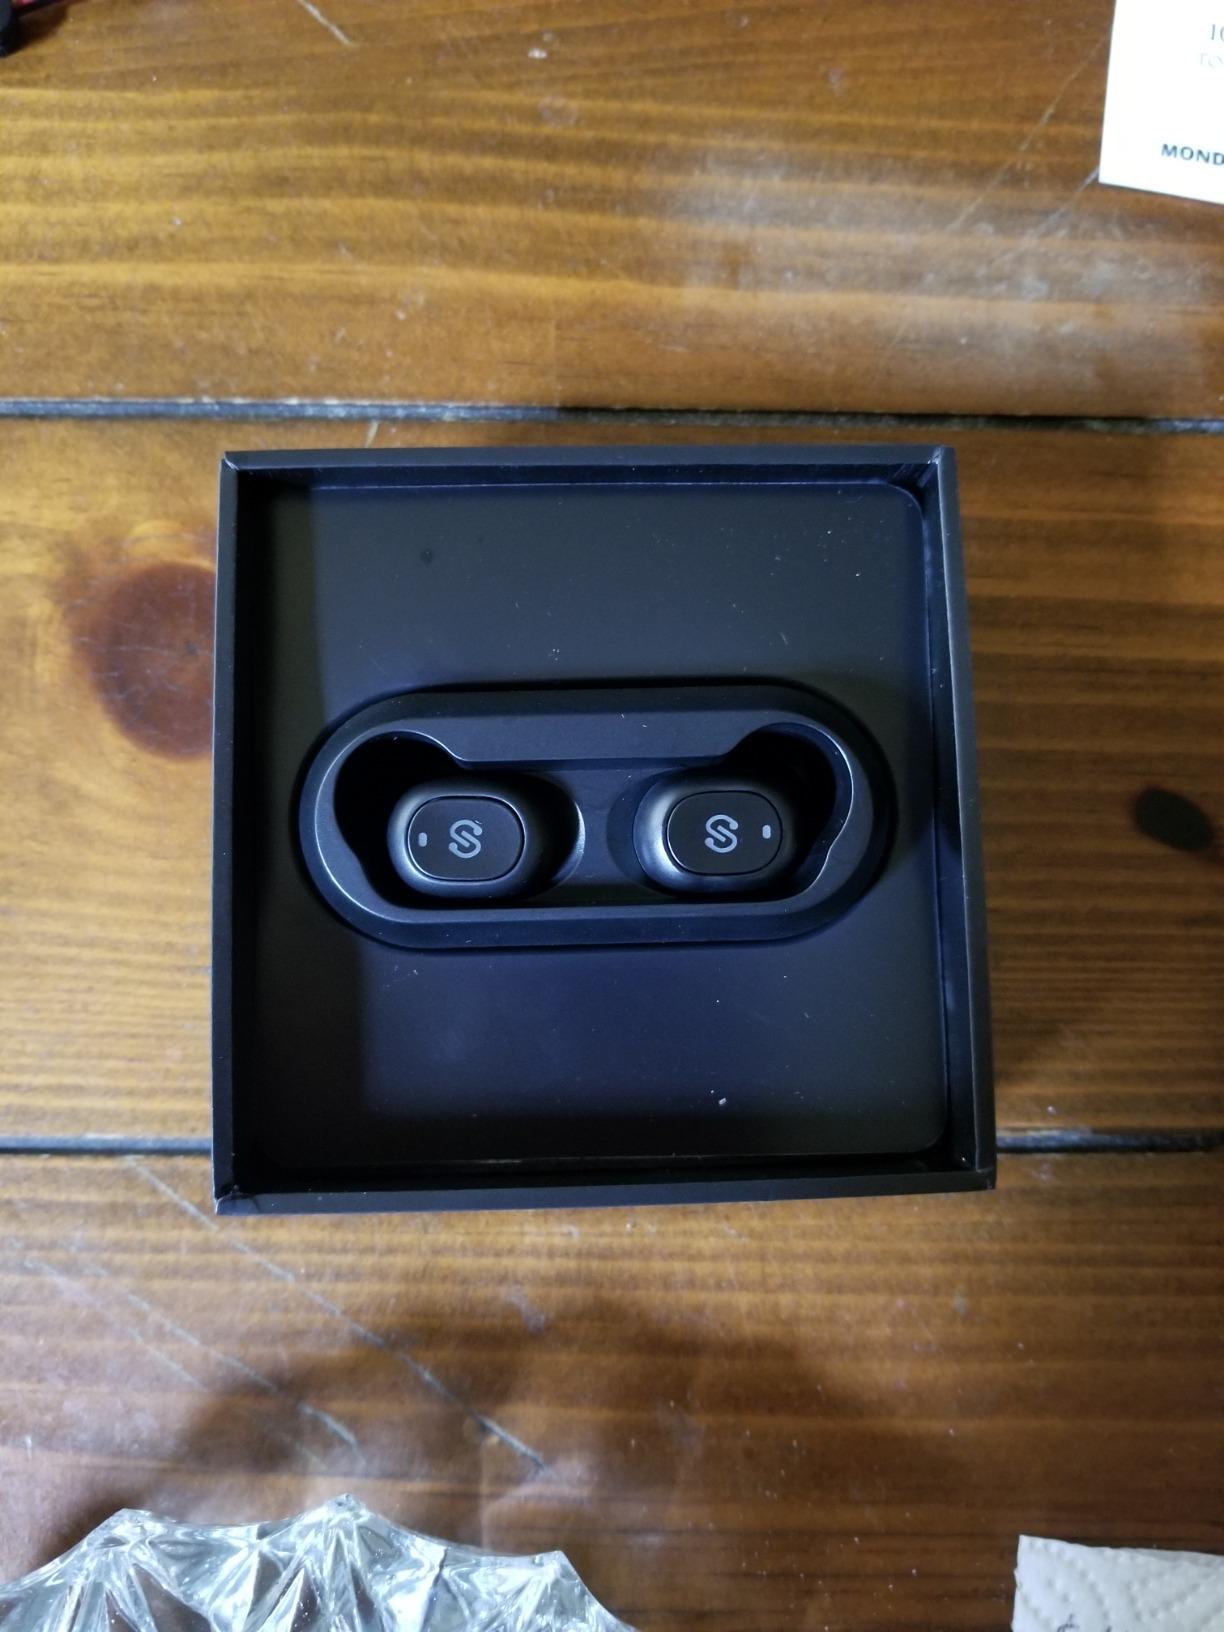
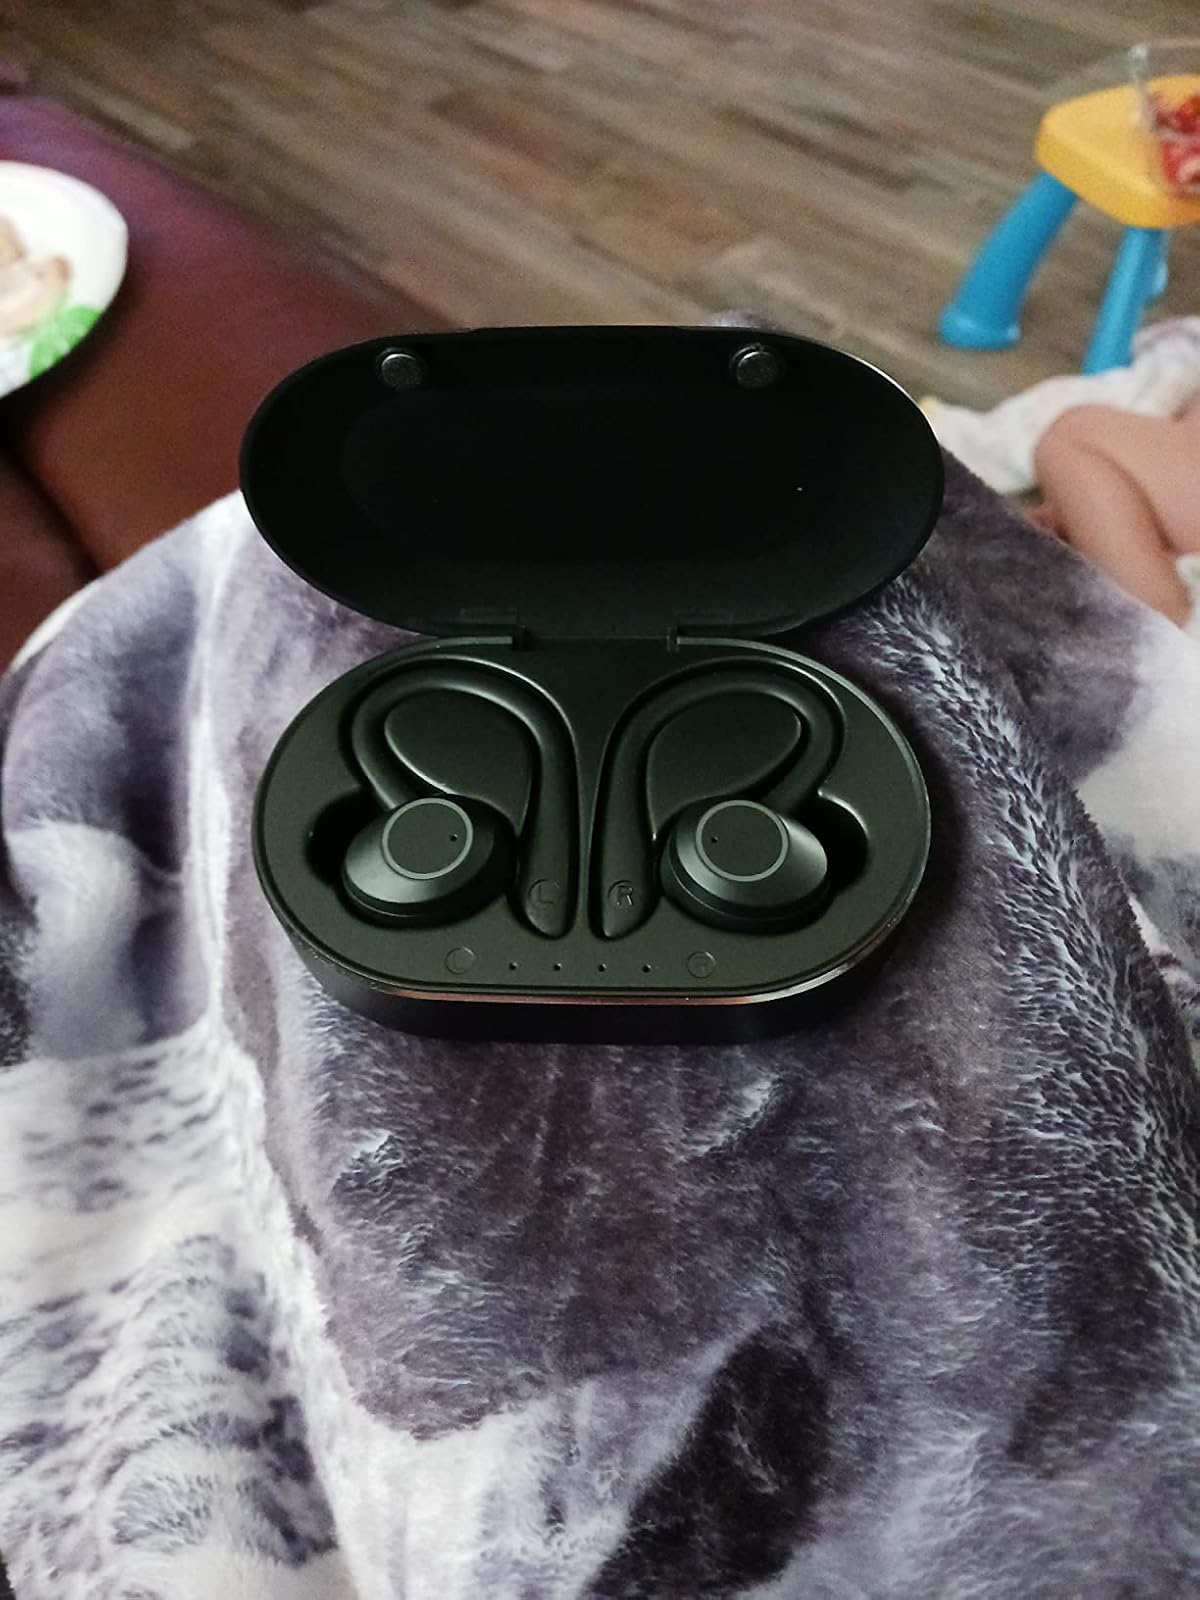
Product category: earbuds
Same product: no